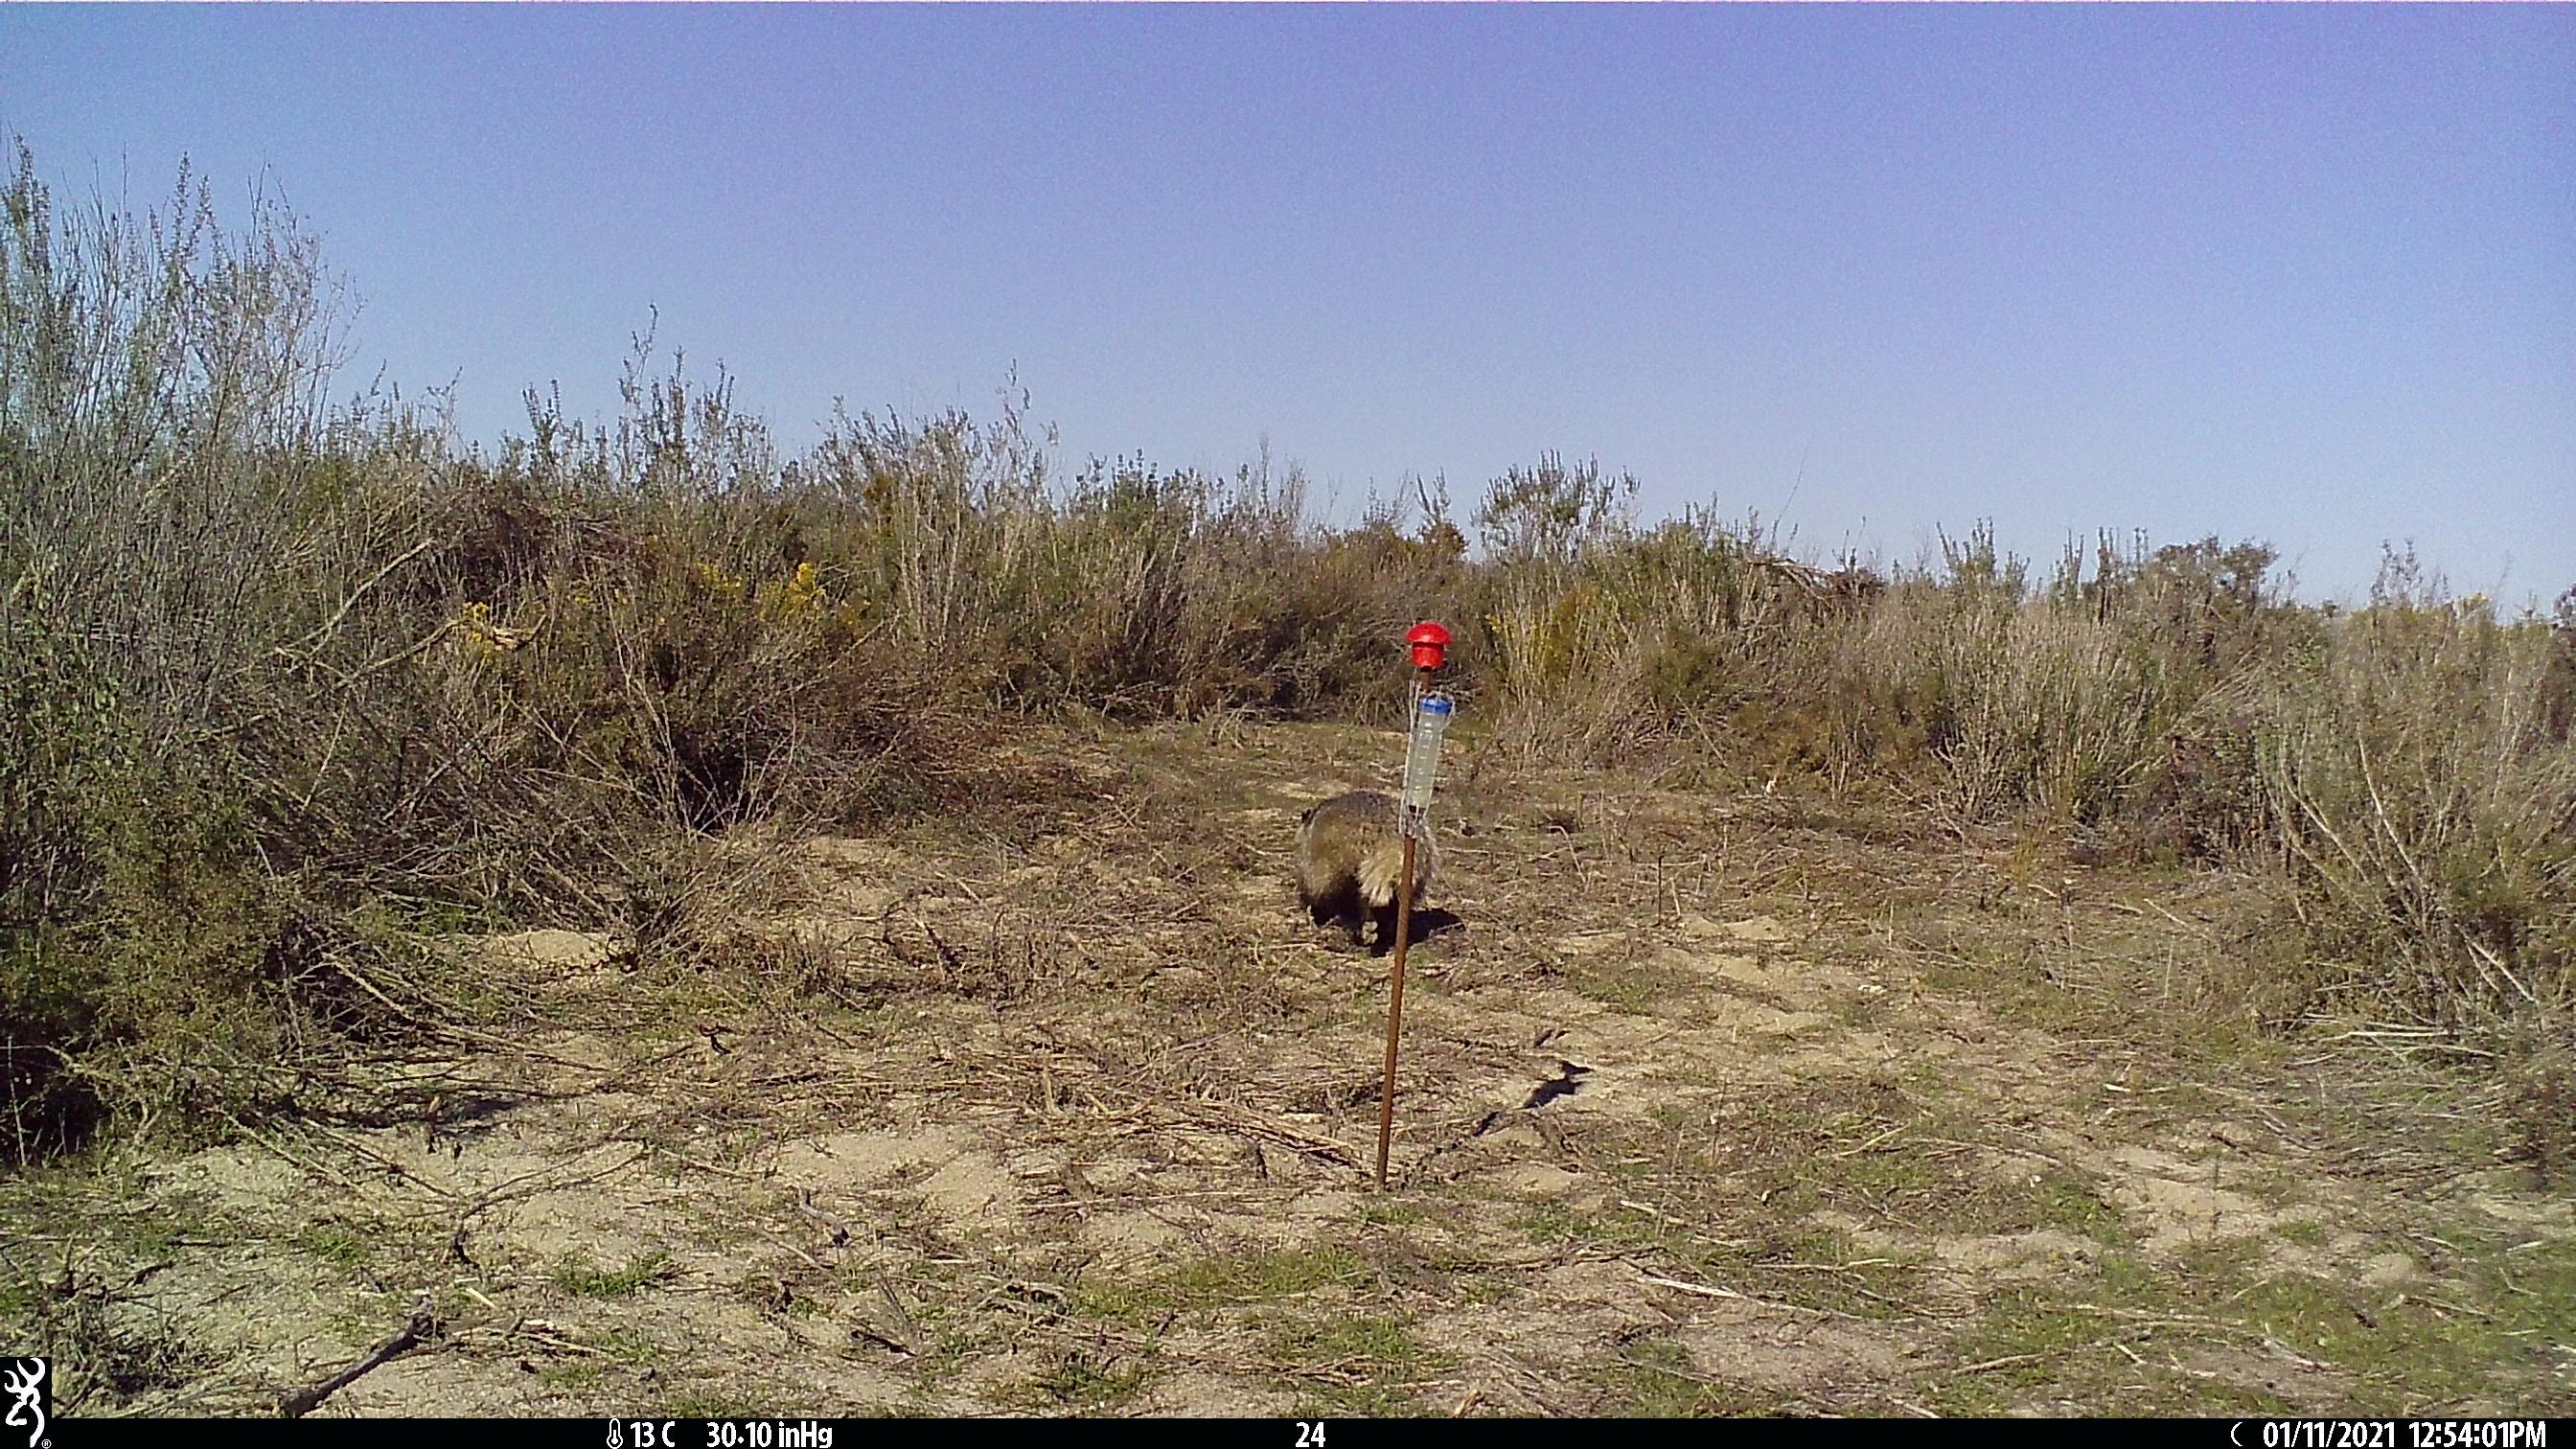
Species: Meles meles